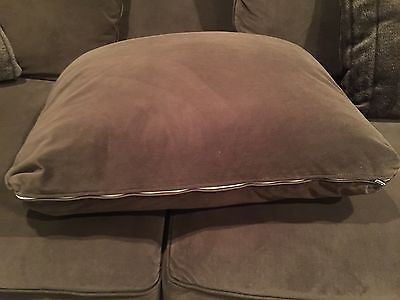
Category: sofa